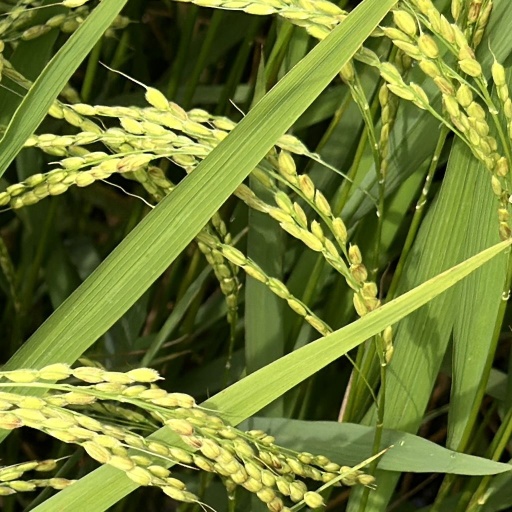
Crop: rice